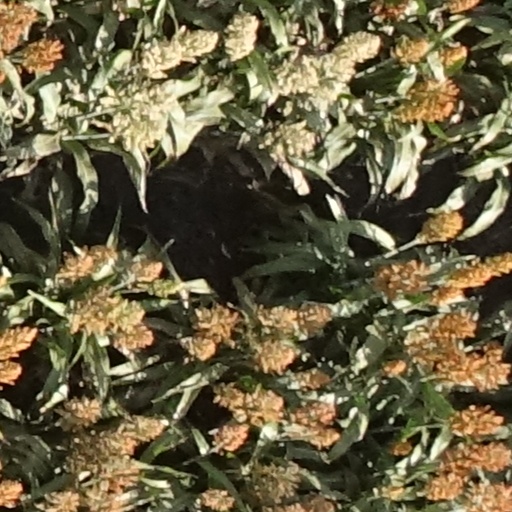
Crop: sorghum